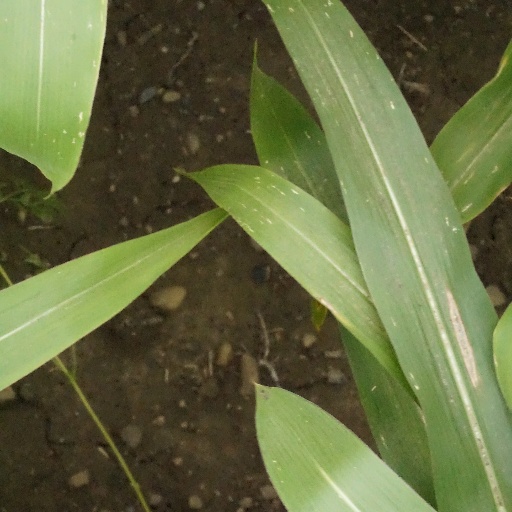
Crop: maize; corn